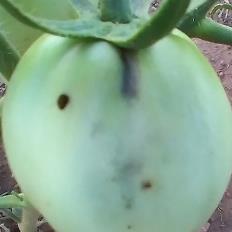
Crop: Tomato
Condition: helicoverpa-armigera-p